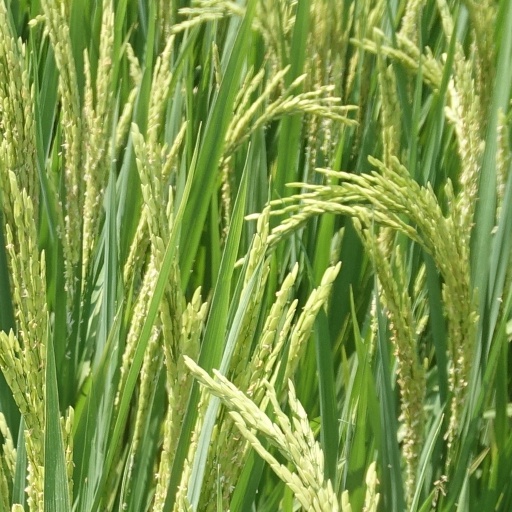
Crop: rice